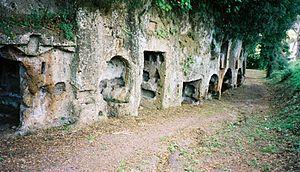
Sutri est une commune italienne d'environ 6 640 habitants, située dans la province de Viterbe, dans la région Latium, en Italie centrale.
Le parco urbano dell'antichissima Città di Sutri est le parc urbain de la ville de Sutri en province de Viterbe.